Vernavola Park

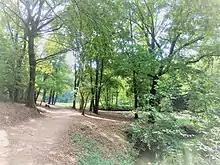
One of the paths of the Park.

sour cherry, ash, wild apple, hazel, field elm, alder, English oak and various poplars and willows. A composite natural environment, where, at the entrance on via Torretta, there is also a small lake where mallards, mute swans, black swans and common moorhens live. Further inside is the alder forest with eurasian hoopoes, greenfinches and chaffinches among the thick branches. The park is also populated by a rich fauna: pheasants, foxes, hares, wild rabbits and, recently, wild boars.